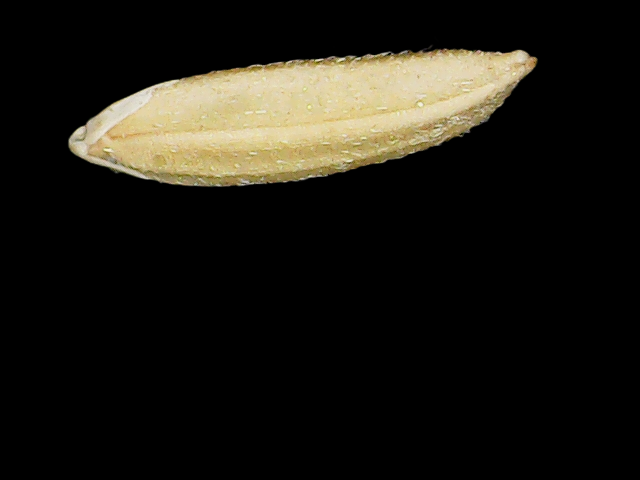
Rice variety: Binadhan16